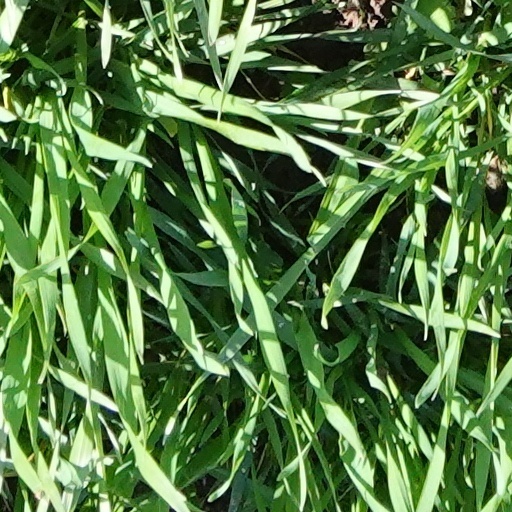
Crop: wheat